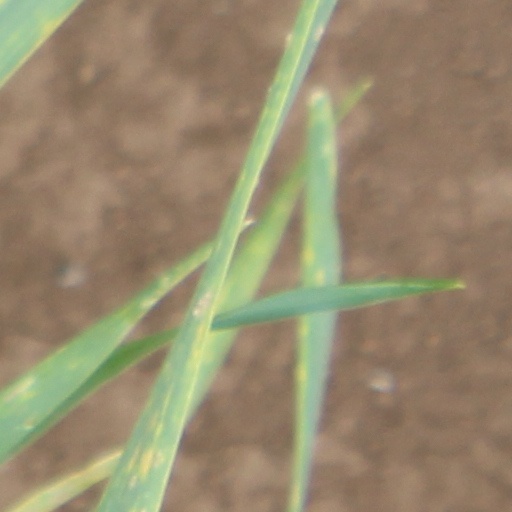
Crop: wheat